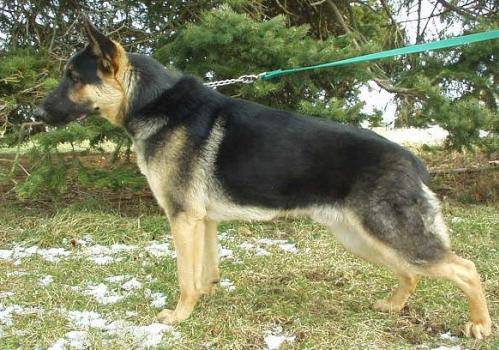
Label: dog